Spinosaurus

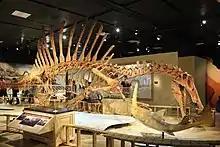
Reconstructed skeleton in National Geographic Museum

The function of the dinosaur's sail or hump is uncertain; scientists have proposed several hypotheses including heat regulation and display. In addition, such a prominent feature on its back could make it appear even larger than it was, intimidating other animals.